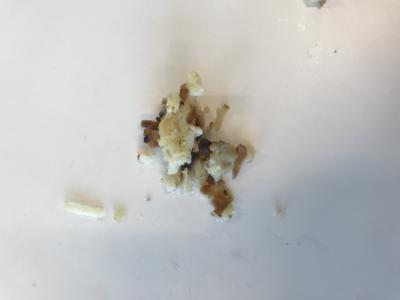
Label: generalcompost